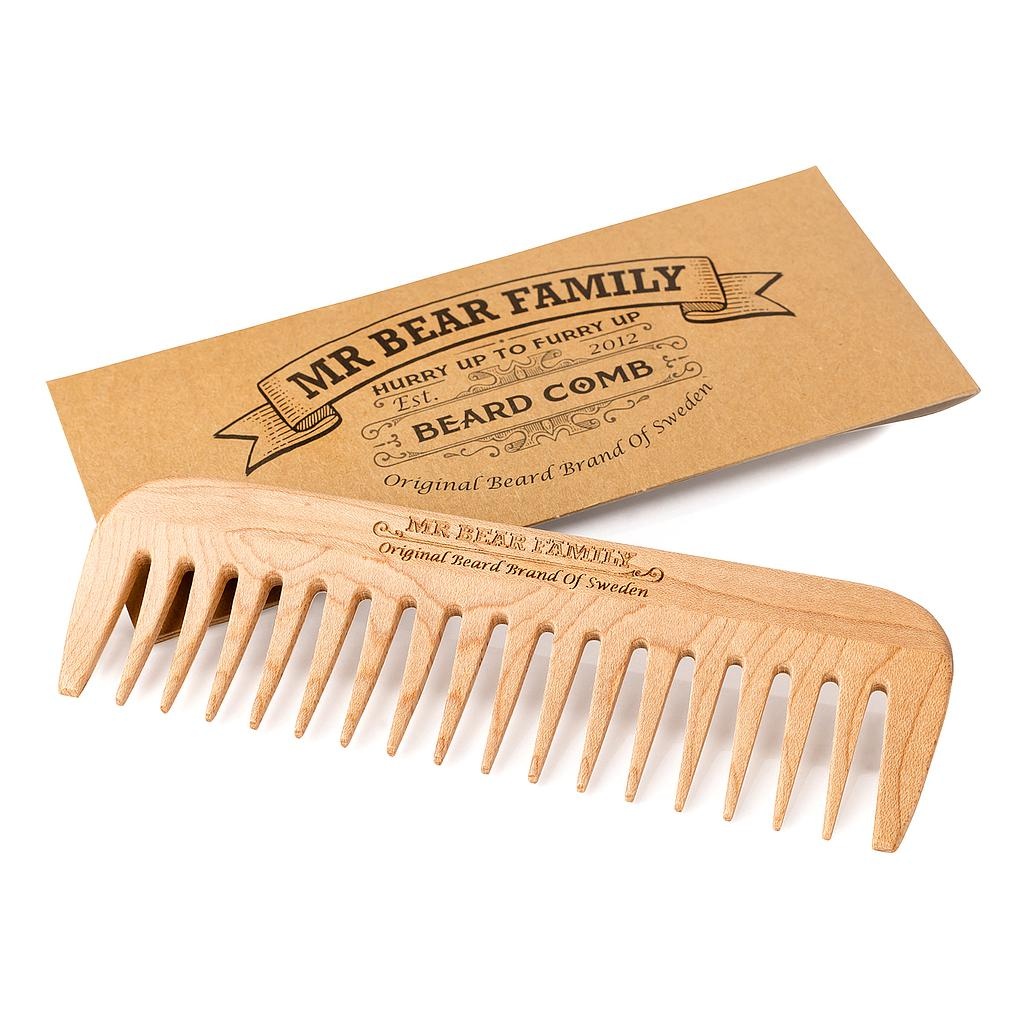
Bartkamm Mr. Bear Family
Robuster Bartkamm aus Ahornholz Der perfekte Bartkamm für Bärte ab 3cm Länge Größe: 15x 4,5x 0,5
Brand: Mr. Bear Family
Category: Health & Beauty > Personal Care > Shaving & Grooming > Shaving Brushes